Portorož Airport

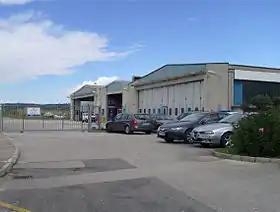
Portorož Airport from behind

As is the case in the development of many airports, Portorož Airport had a humble beginning. In 1962, ground preparations were initially made for the creation of a sports airport with a grass runway. However, in response to the LZJ decision to allow the third Adriatic Parachute Cup competitions to take place in Portorož the following year, the plans for the grass runway were ultimately changed and the runway was extended to . On 27 September 1962, a flight inspection team examined Portorož Airport and recommended the issuance of a six-month temporary registration, which would classify it as a secondary sports airport, permitting the landing of aircraft weighing up to . The following year, on 3 April 1963, Aero club Piran was formed. Later, in 1963, the third Adriatic Parachute Cup competitions were held.